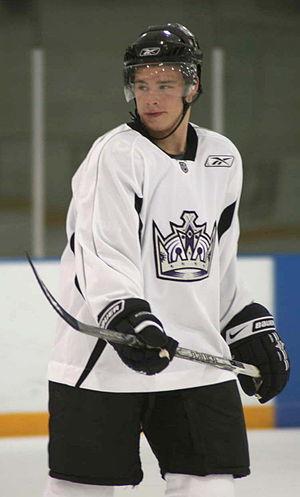
Dustin James Brown est un joueur professionnel américain de hockey sur glace.